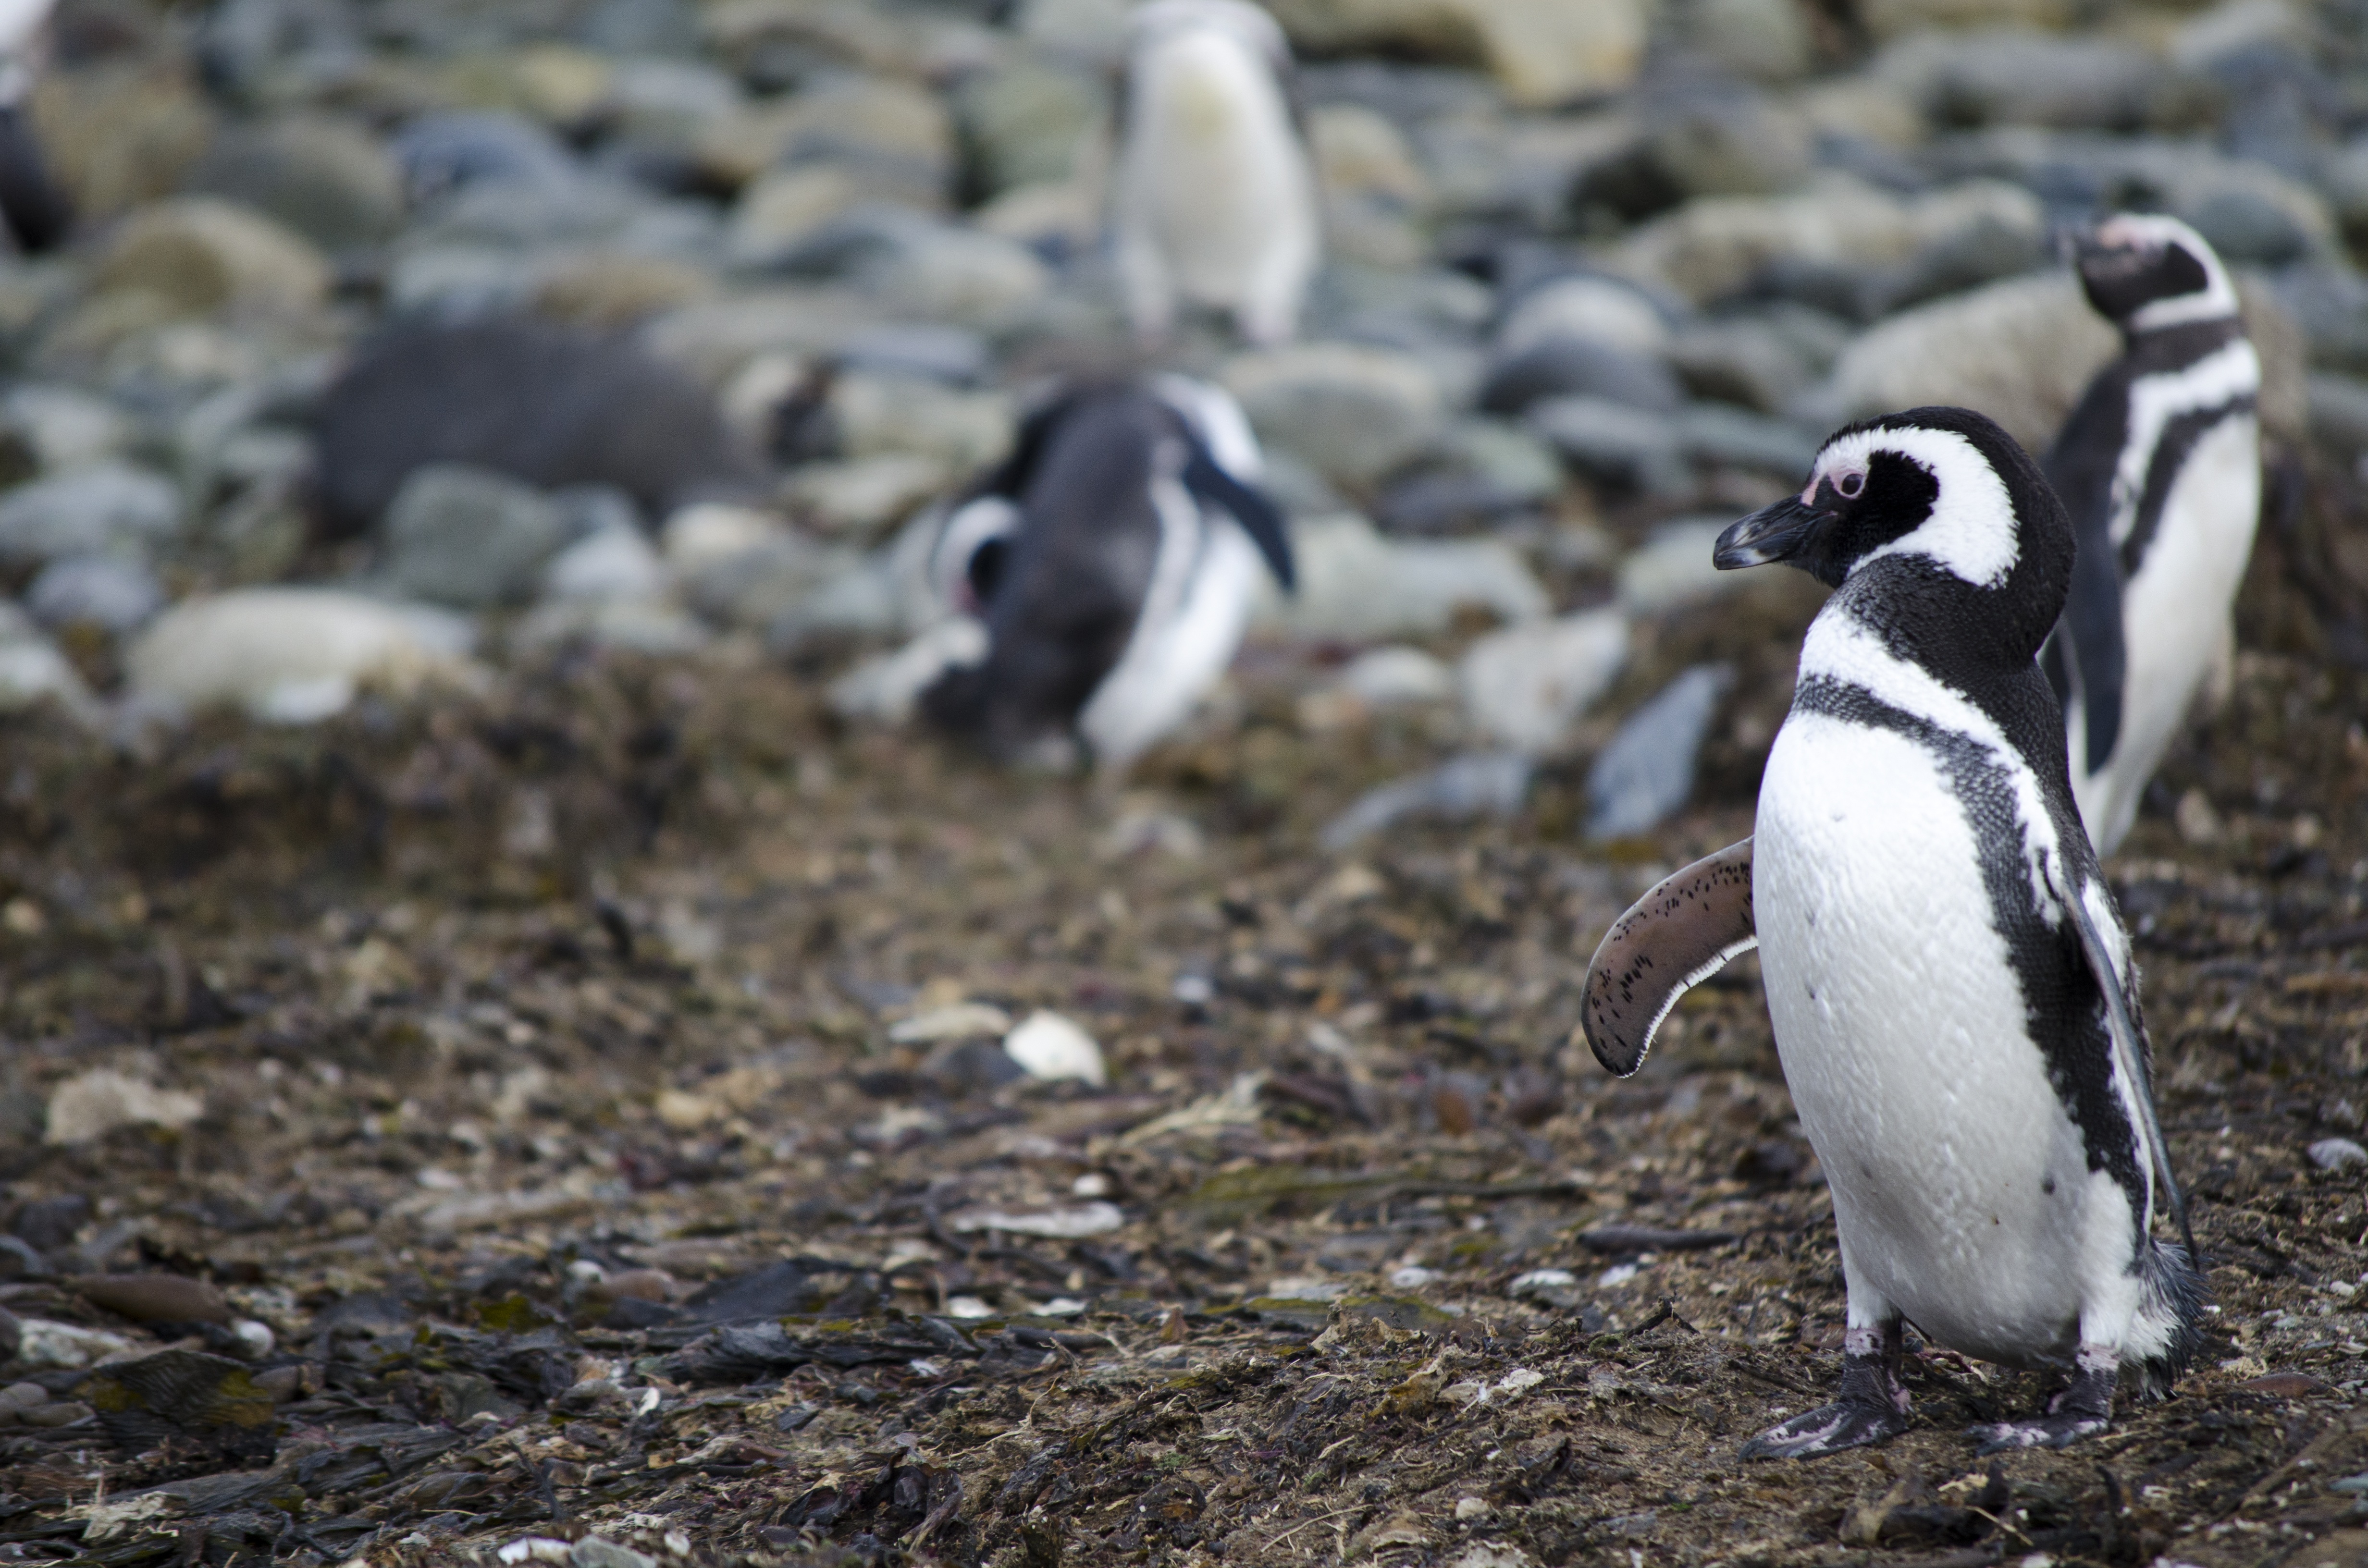
bird, animal, wildlife, beak, fauna, penguin, animals, vertebrate, antarctica, patagonia, flightless bird